David Frost

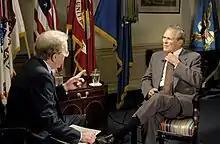
Interview for the BBC with Donald Rumsfeld in 2005

In 1968, he signed a contract worth £125,000 to appear on American television in his own show on three evenings each week, the largest such arrangement for a British television personality at the time. From 1969 to 1972, Frost kept his London shows and fronted "The David Frost Show" on the Group W (U.S. Westinghouse Corporation) television stations in the U.S. His 1970 TV special, "Frost on America", featured guests such as Jack Benny and Tennessee Williams.